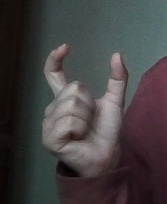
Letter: nun